Moritzburg Castle

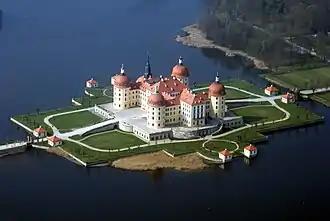
Moritzburg, Saxony

Moritzburg Castle or Moritzburg Palace is a Baroque palace in Moritzburg, in the German state of Saxony, about northwest of the Saxon capital, Dresden. The castle has four round towers and lies on a symmetrical artificial island. It is named after Duke Moritz of Saxony, who had a hunting lodge built there between 1542 and 1546. The surrounding woodlands and lakes were a favourite hunting area of the electors and kings of Saxony.